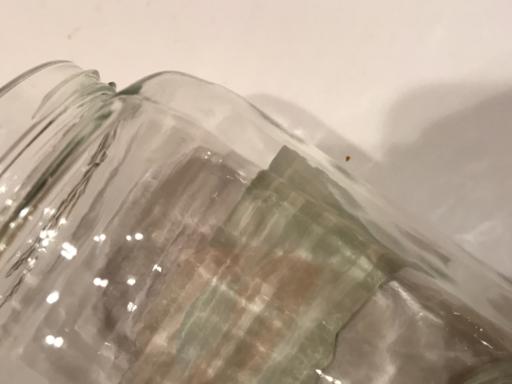
Label: glass